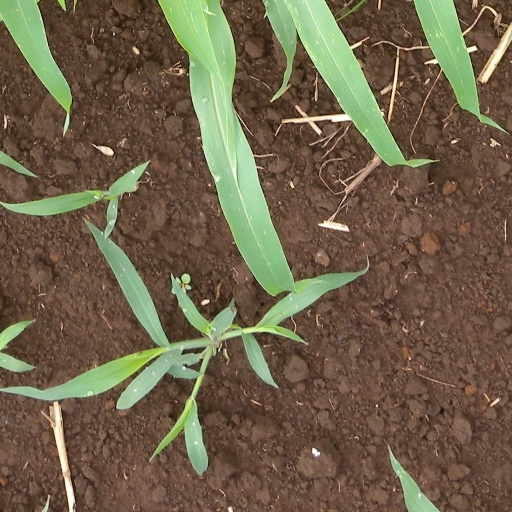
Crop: sorghum